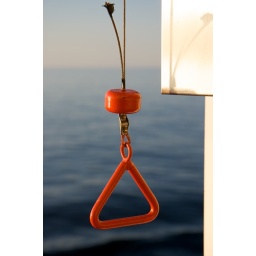
Just a detail I found beautiful: red against blue at the Golden Hour